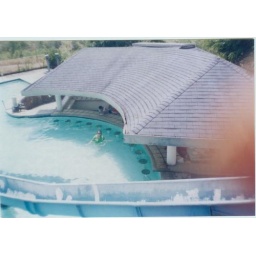
its me in green shirt